Free City of Danzig Police

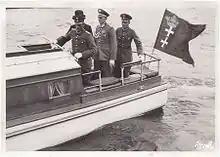
Danzig Police President Helmut Froböss.

In 1921, Danzig's government reformed the entire institution and established the "Schutzpolizei", or protection police ("Schupo" for short). On 1 April, Helmut Froböss was chosen to be the President of the Police (German: "Der Polizei-Präsident"). He would serve in this post until late 1939.